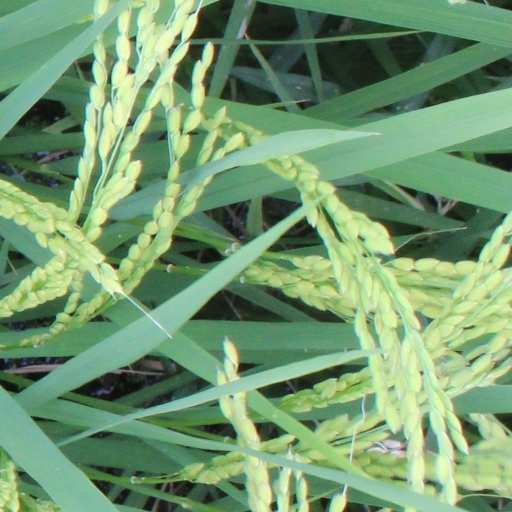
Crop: rice